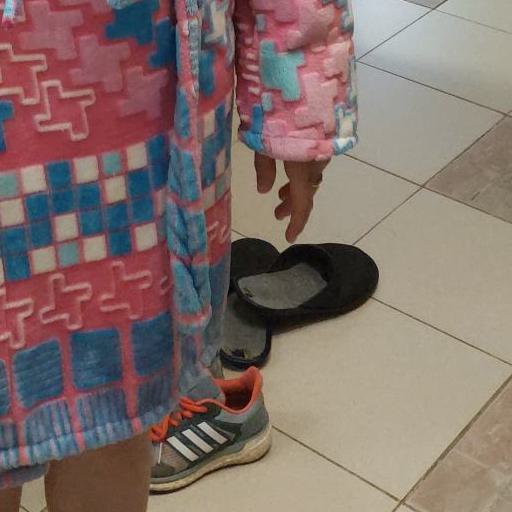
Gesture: no_gesture